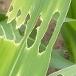
Crop: Maize
Condition: spodoptera-frugiperda-a